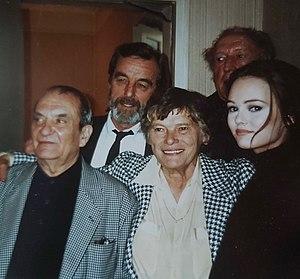
70ème anniversaire de l'agent Marceline Lenoir organisé par son associé, Chantal Philippart
Marceline Lenoir est une agente artistique et productrice française née le 21 novembre 1921 à Giens et décédée le 24 septembre 2007.
L' Agence Marceline Lenoir est une agence artistique française.
Vanessa Paradis, née le 22 décembre 1972 à Saint-Maur-des-Fossés, est une chanteuse, actrice et mannequin française.